Most Guys Are Losers

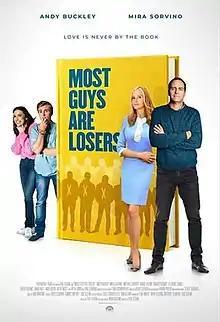
Film poster

Most Guys Are Losers is a 2020 American comedy-drama film written and directed by Eric Ustian and starring Andy Buckley and Mira Sorvino. It is based on the novel of the same name by Mark Berzins.